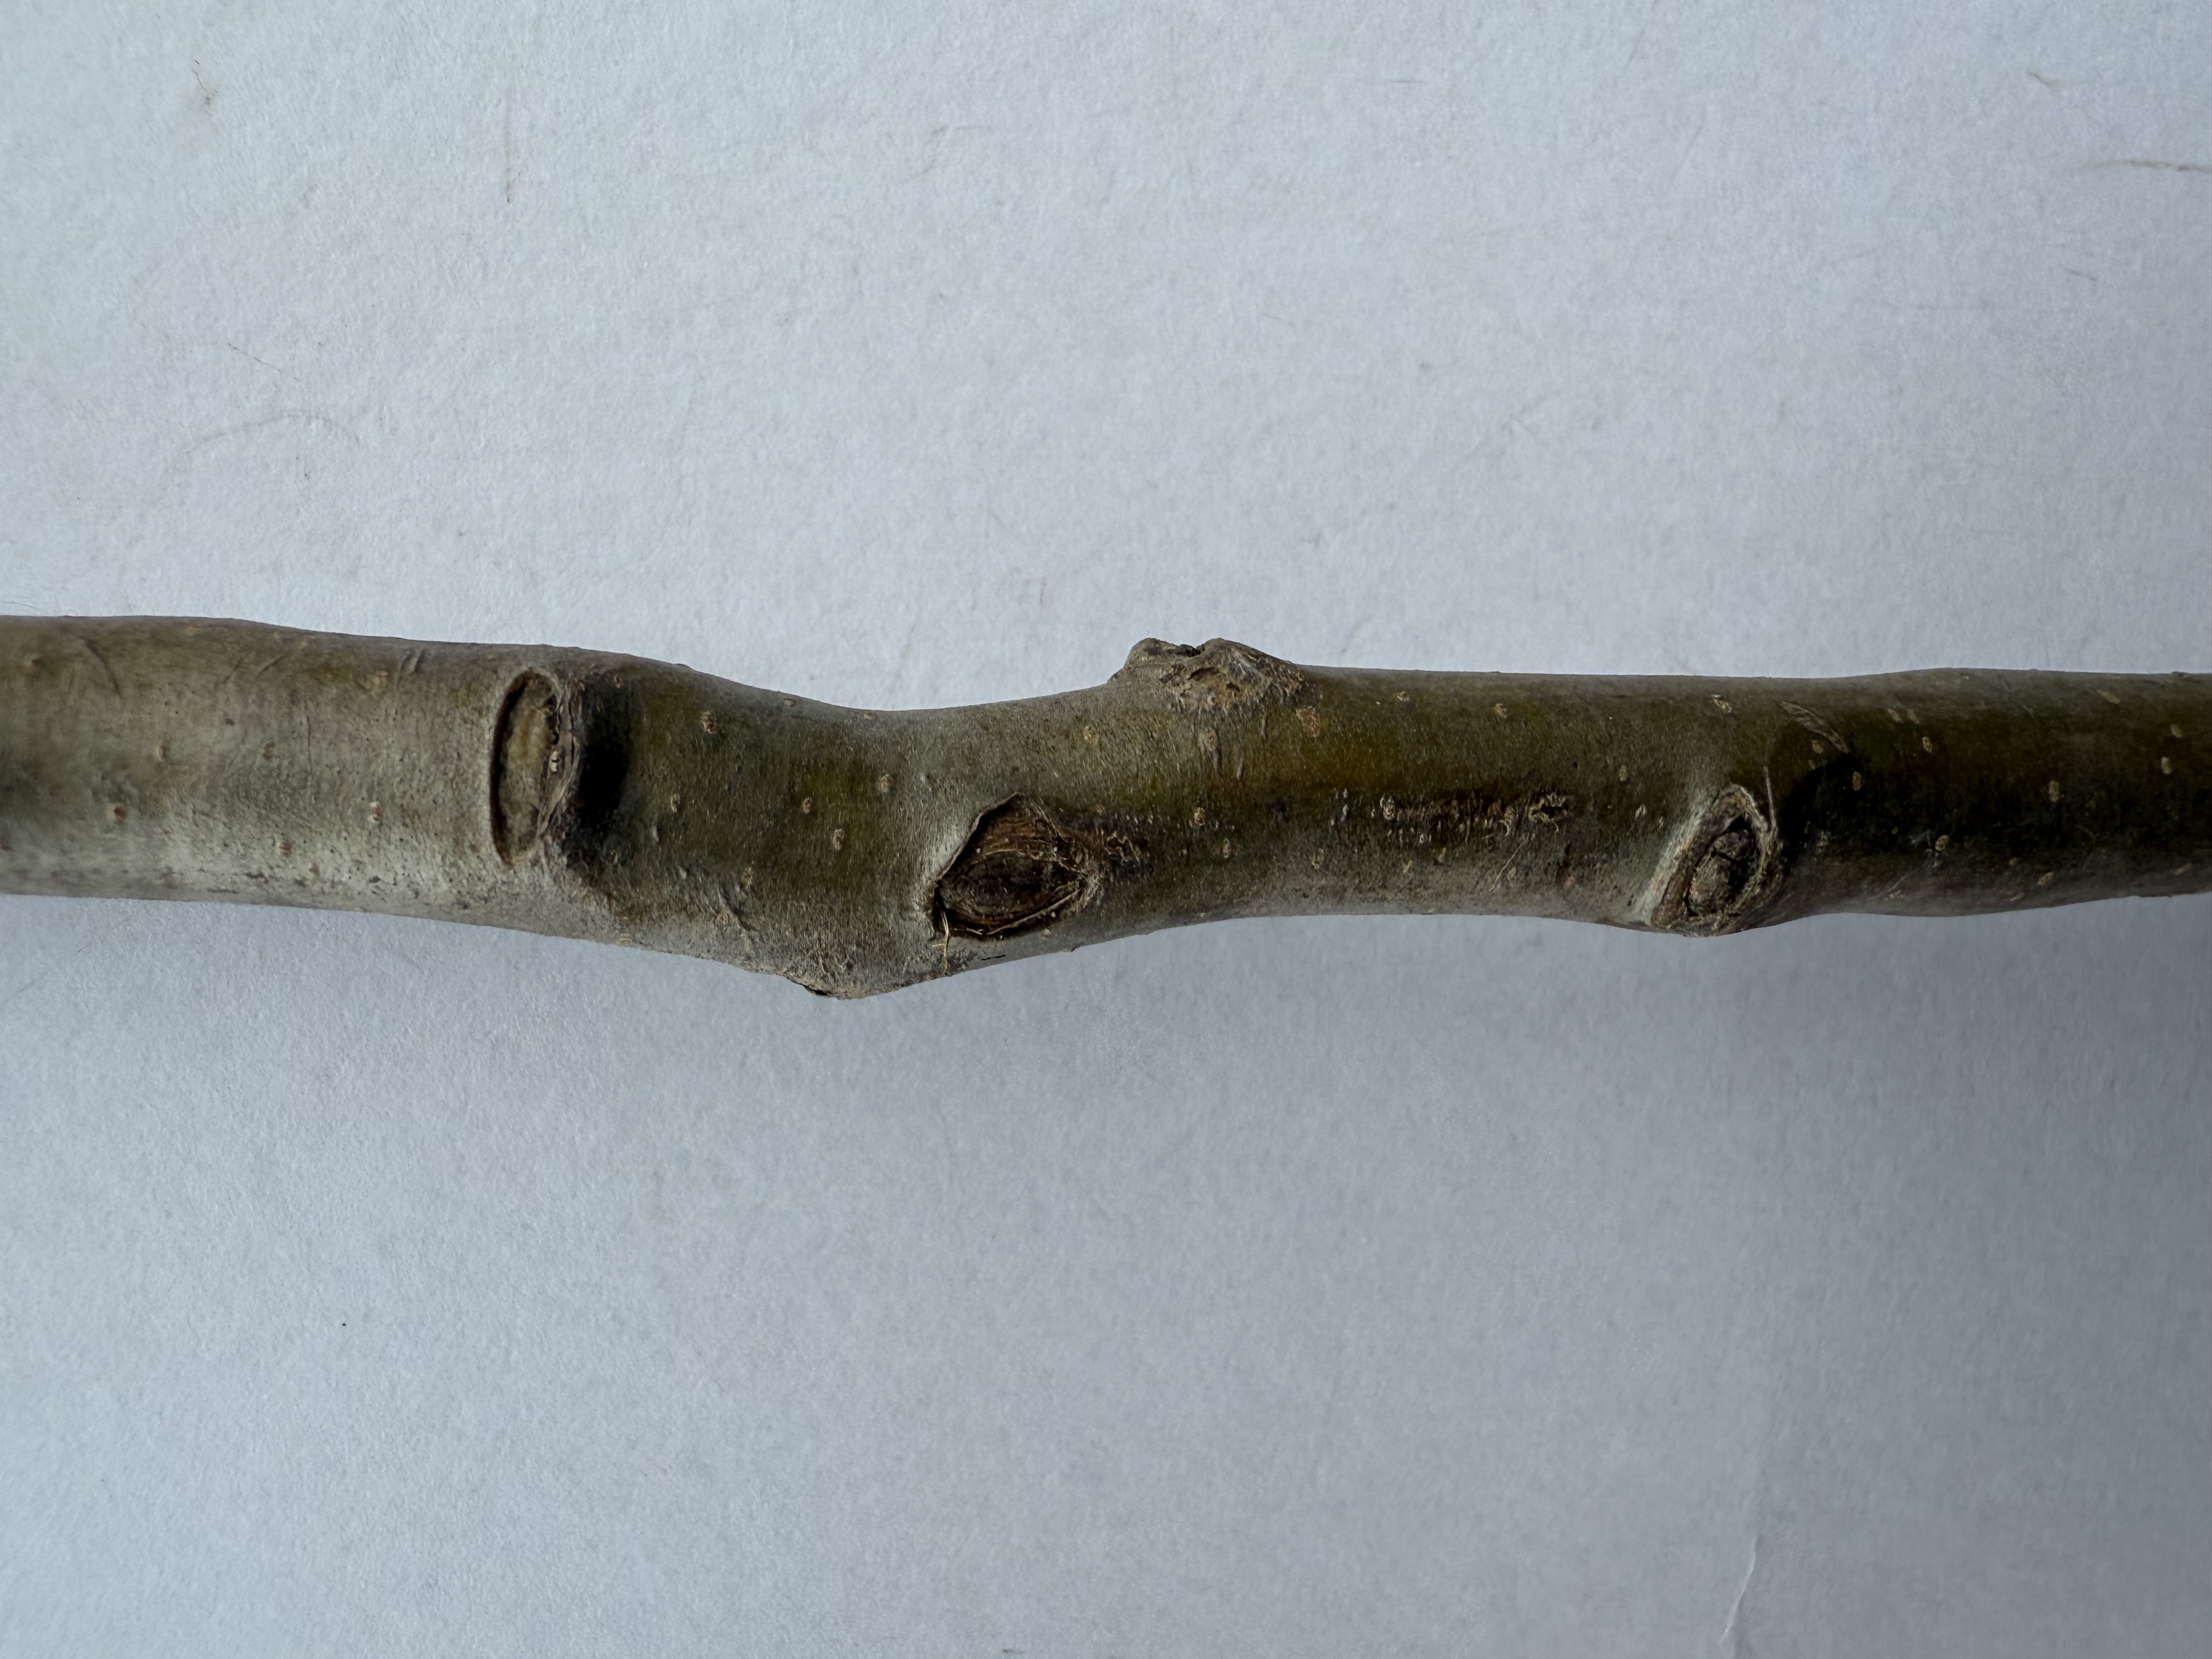
Variety: Akca Pear